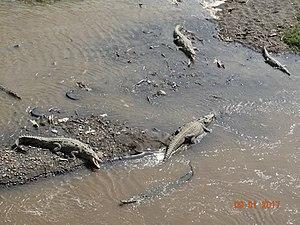
Le Rio Grande de Tárcoles, ou Rio Tárcoles est l'un des cours d'eau les plus longs du Costa Rica, situé dans la région du Pacifique.